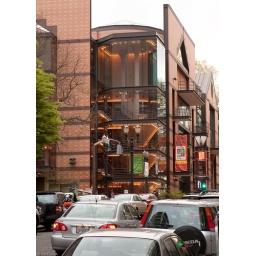
street in Portland, Performing arts building (theater)